Taíno

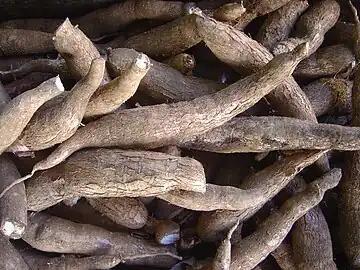
Cassava, starchy ("yuca") roots, the Taínos' main crop

Under the "cacique", social organization was composed of two tiers: The "nitaínos" at the top and the "naborias" at the bottom. The "nitaínos" were considered the nobles of the tribes. They were made up of warriors and the family of the cacique. Advisors who assisted in operational matters such as assigning and supervising communal work, planting and harvesting crops, and keeping peace among the village's inhabitants, were selected from among the "nitaínos". The "naborias" were the more numerous working peasants of the lower class.